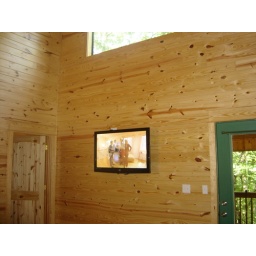
t.v. and window in bedroom